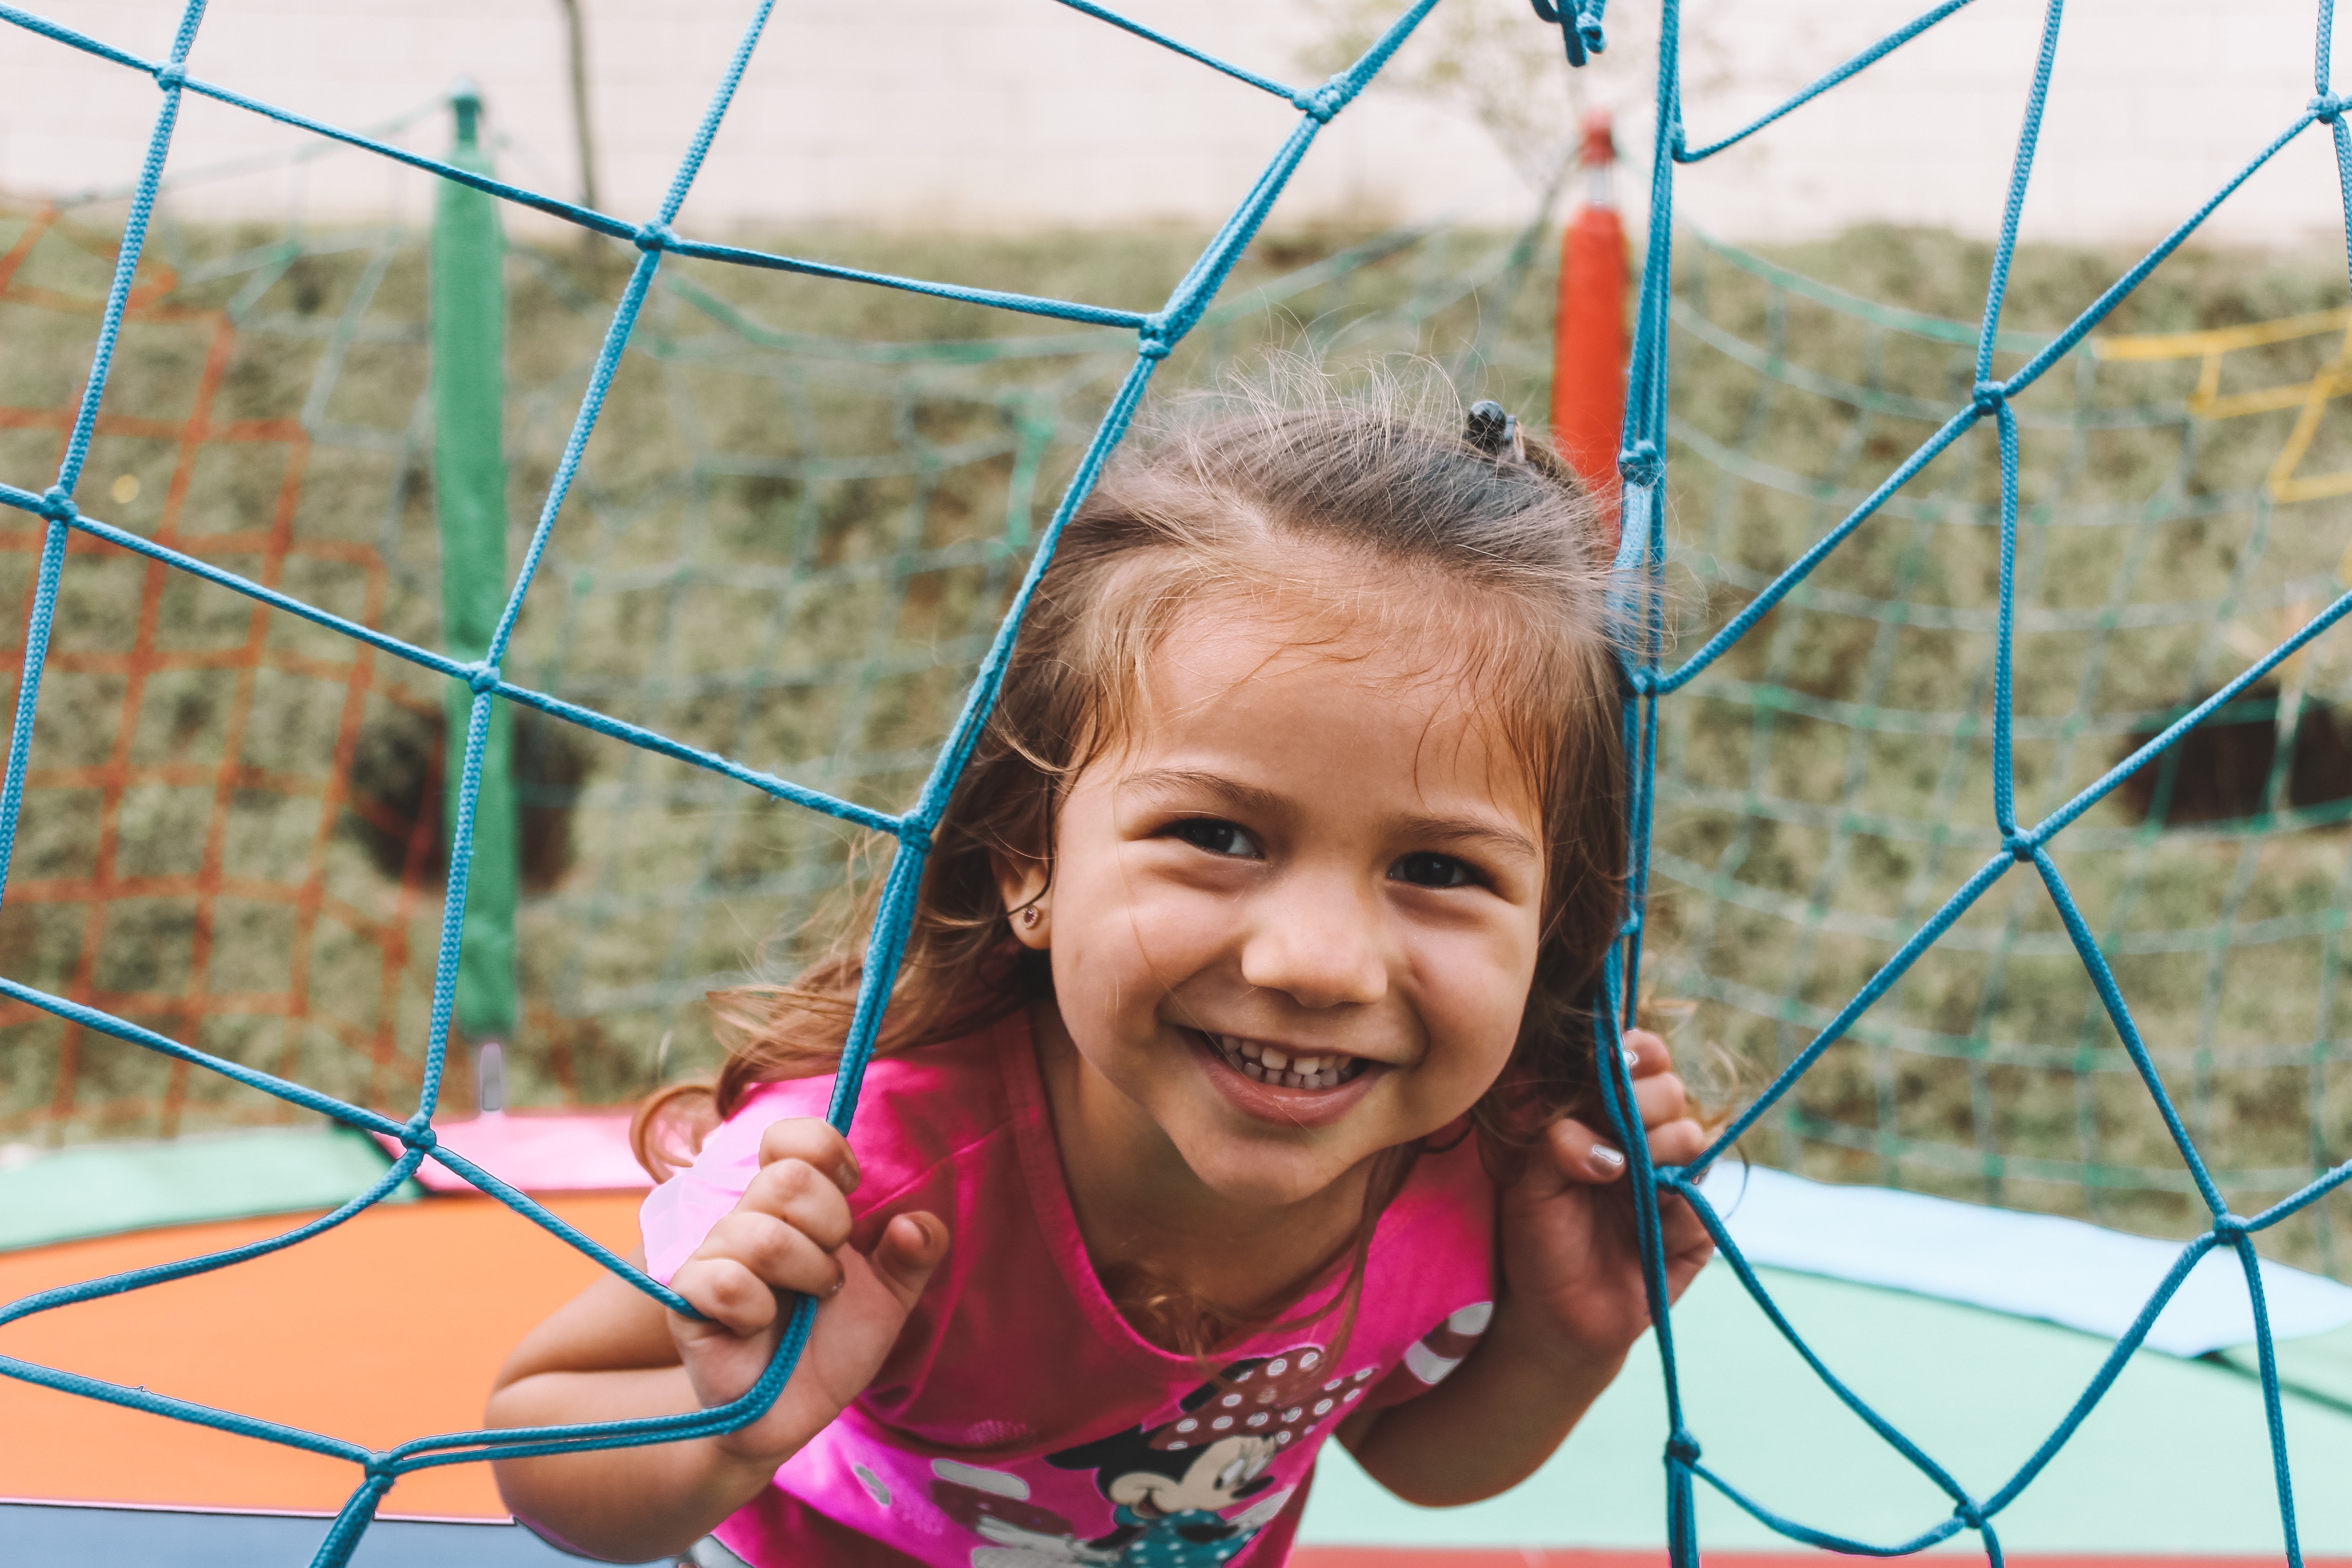
face, child, facial expression, people, smile, fun, head, skin, vacation, public space, happy, water, summer, playground, leisure, play, toddler, photography, city, outdoor play equipment, plant